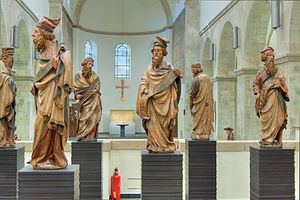
Museum Schnütgen / Udstilling
Skulpturer på museet.
"Museum Schnütgen er et museum i Köln, Tyskland for kristen religiøs kunst, hovedsageligt fra middelalderen, men dele af samlingen såsom tekstiler og print går fra antikken til moderne tid. I 1906 blev Alexander Schnütgens samling doneret til byen, og den fortsatte med at blive udvidet, så indtil indvielse af en ny bygning i 2010, var det kun omkring 10 % af de ca. 13.000 genstande, der kunne fremvises. I dag udstilles omkring 2.000 genstande på museet i det omkring 1.900 m² galleri med yderligere 1.300 m² til særudstillinger. Schnütgen var en katolsk præst og teolog som folk ifølge museets hjemmeside ""fortæller historier om hans nidkære og undertiden listige indsamlingstaktik"".